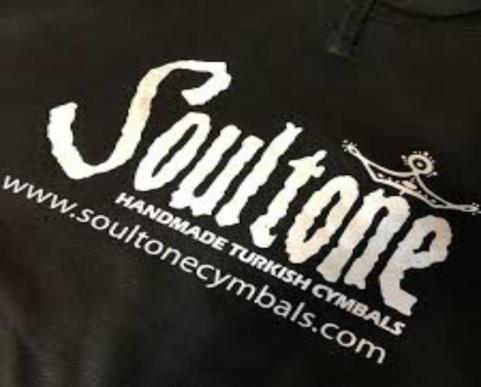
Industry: Leisure